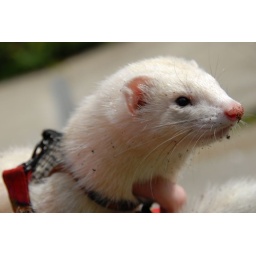
The girl had two and they had been digging in the public flower bed